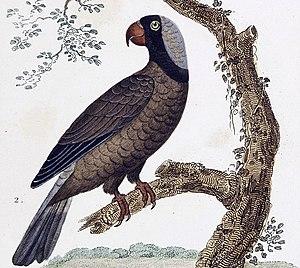
Le mascarin de La Réunion est une espèce éteinte de perroquet qui était endémique de l'île de La Réunion, dans les Mascareignes, dans le sud-ouest de l'océan Indien. Les liens taxonomiques de cette espèce sont sujets à débats. Elle a été liée aux perroquets Psittaculini, en se basant sur des arguments anatomiques, mais aux perroquets Coracopsis par des arguments génétiques. La question de sa position taxonomique précise est encore ouverte.